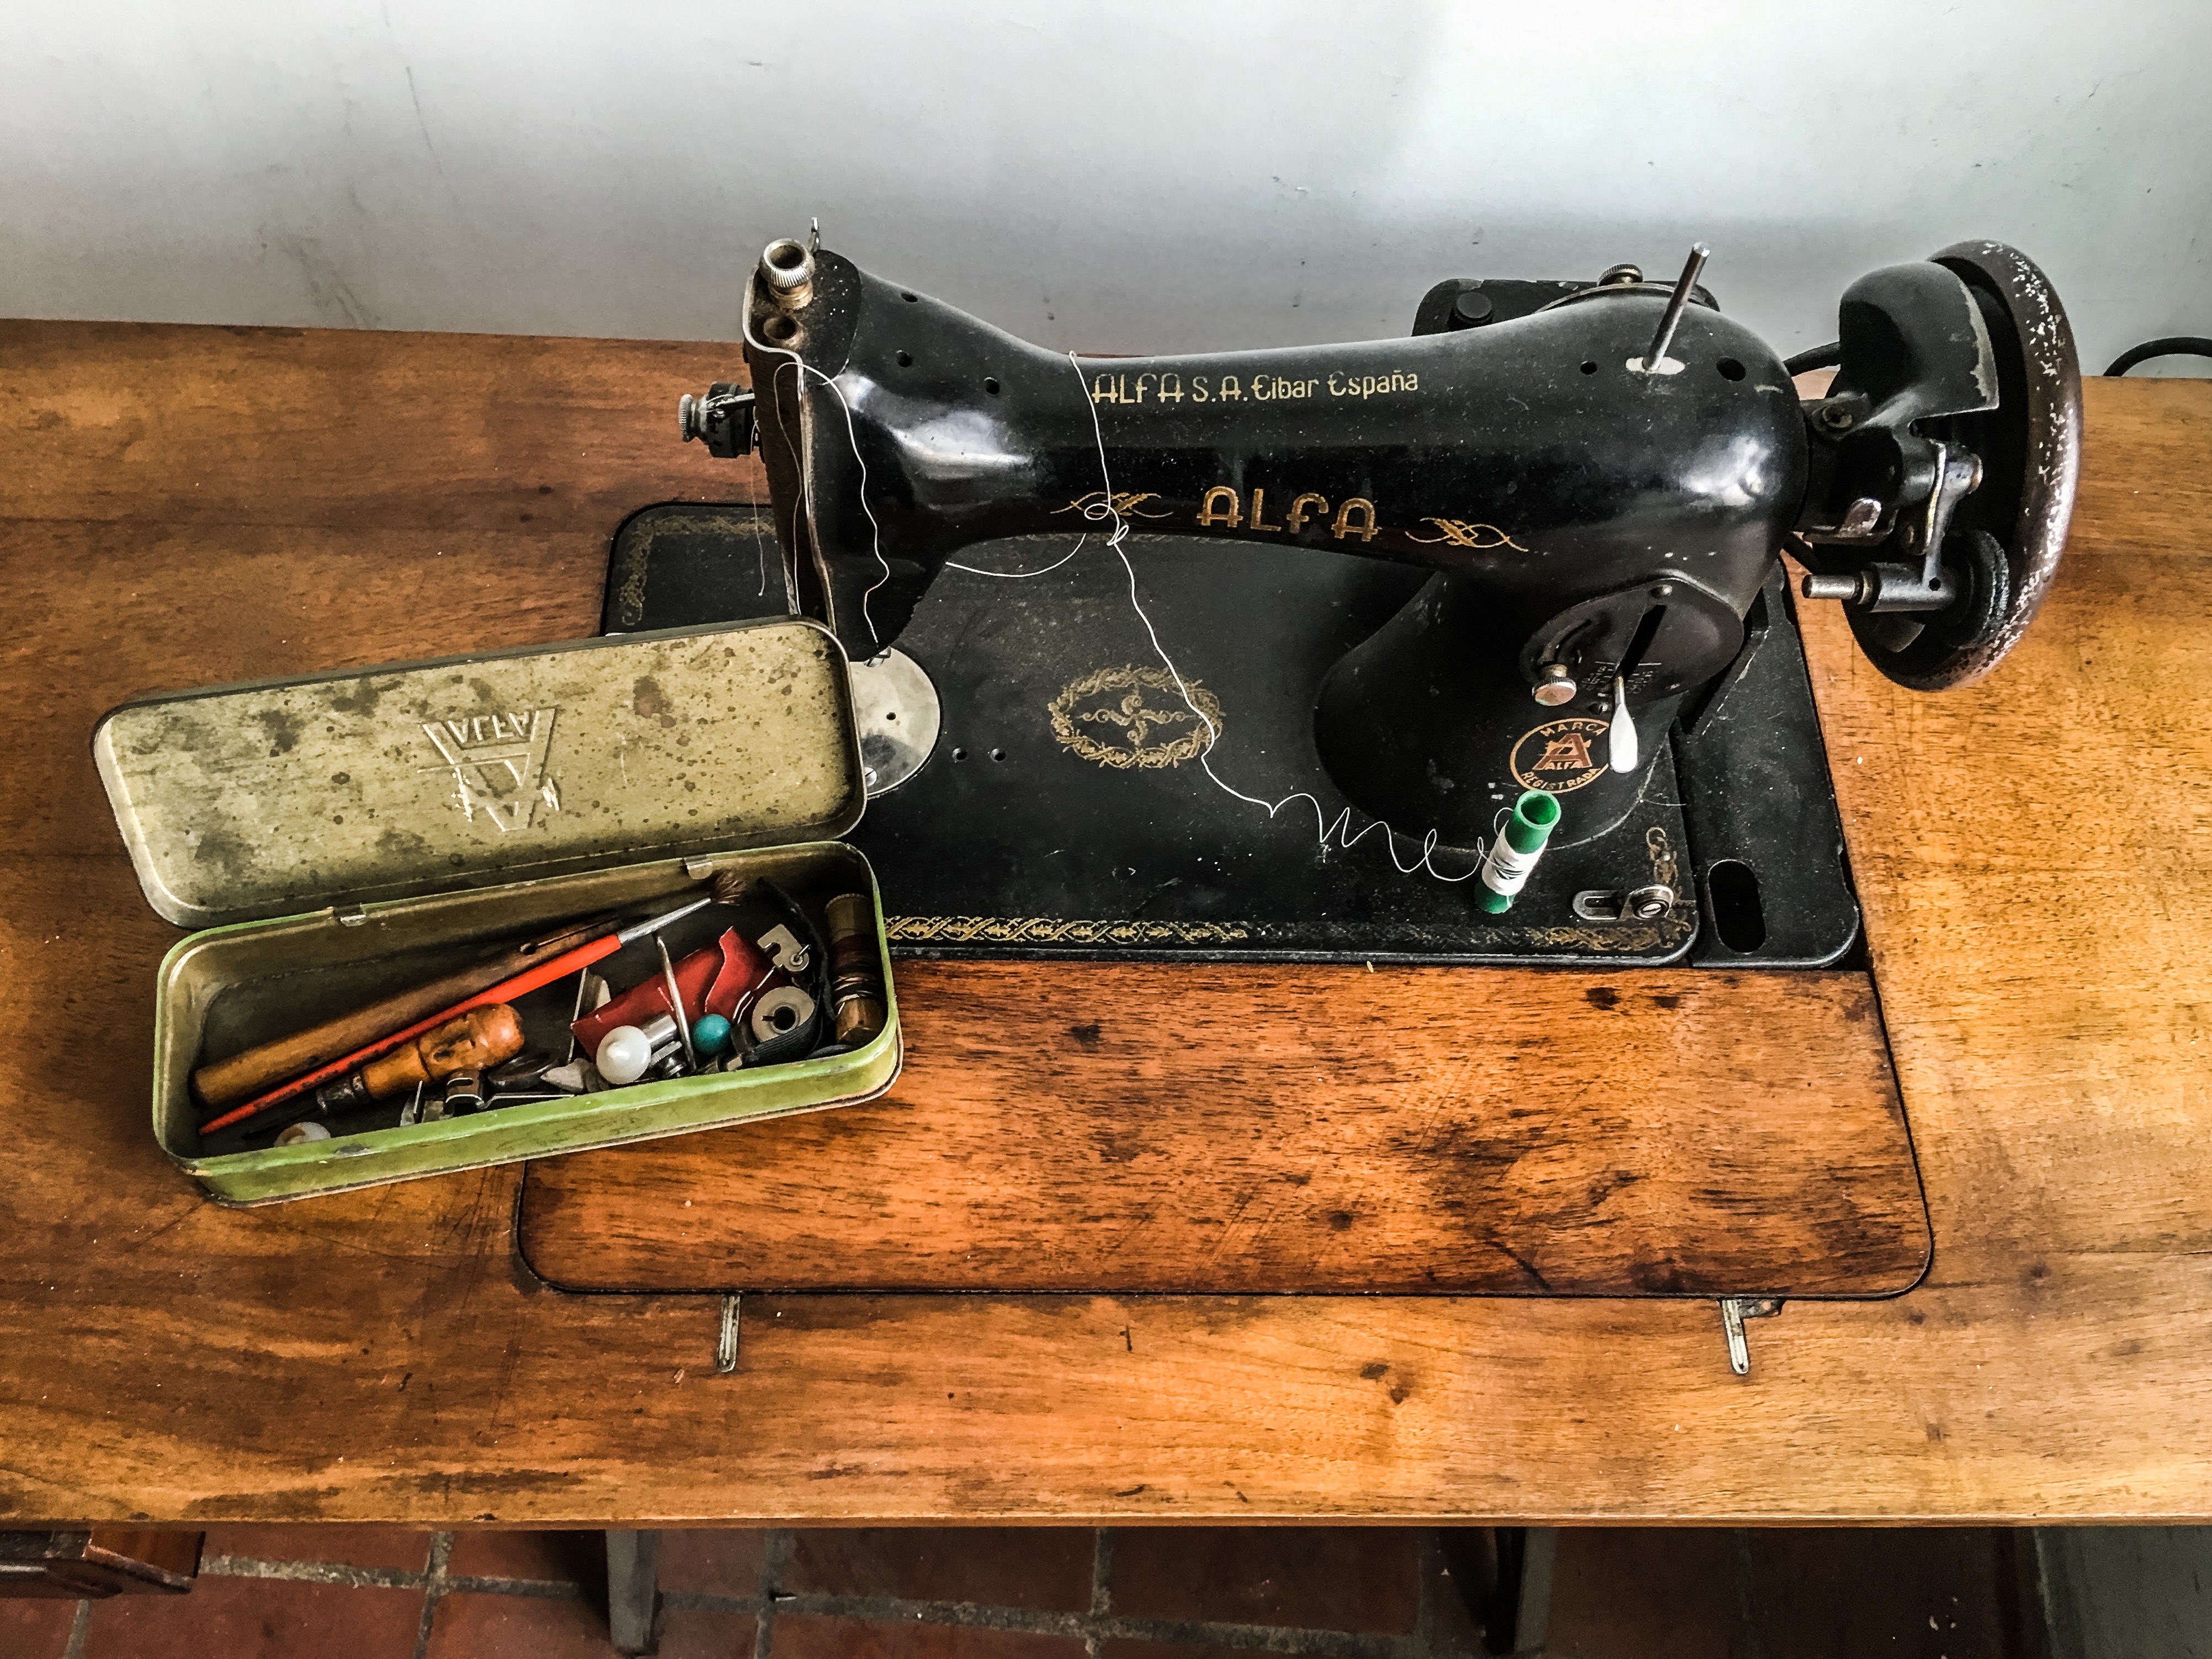
vehicle, iron, firearm